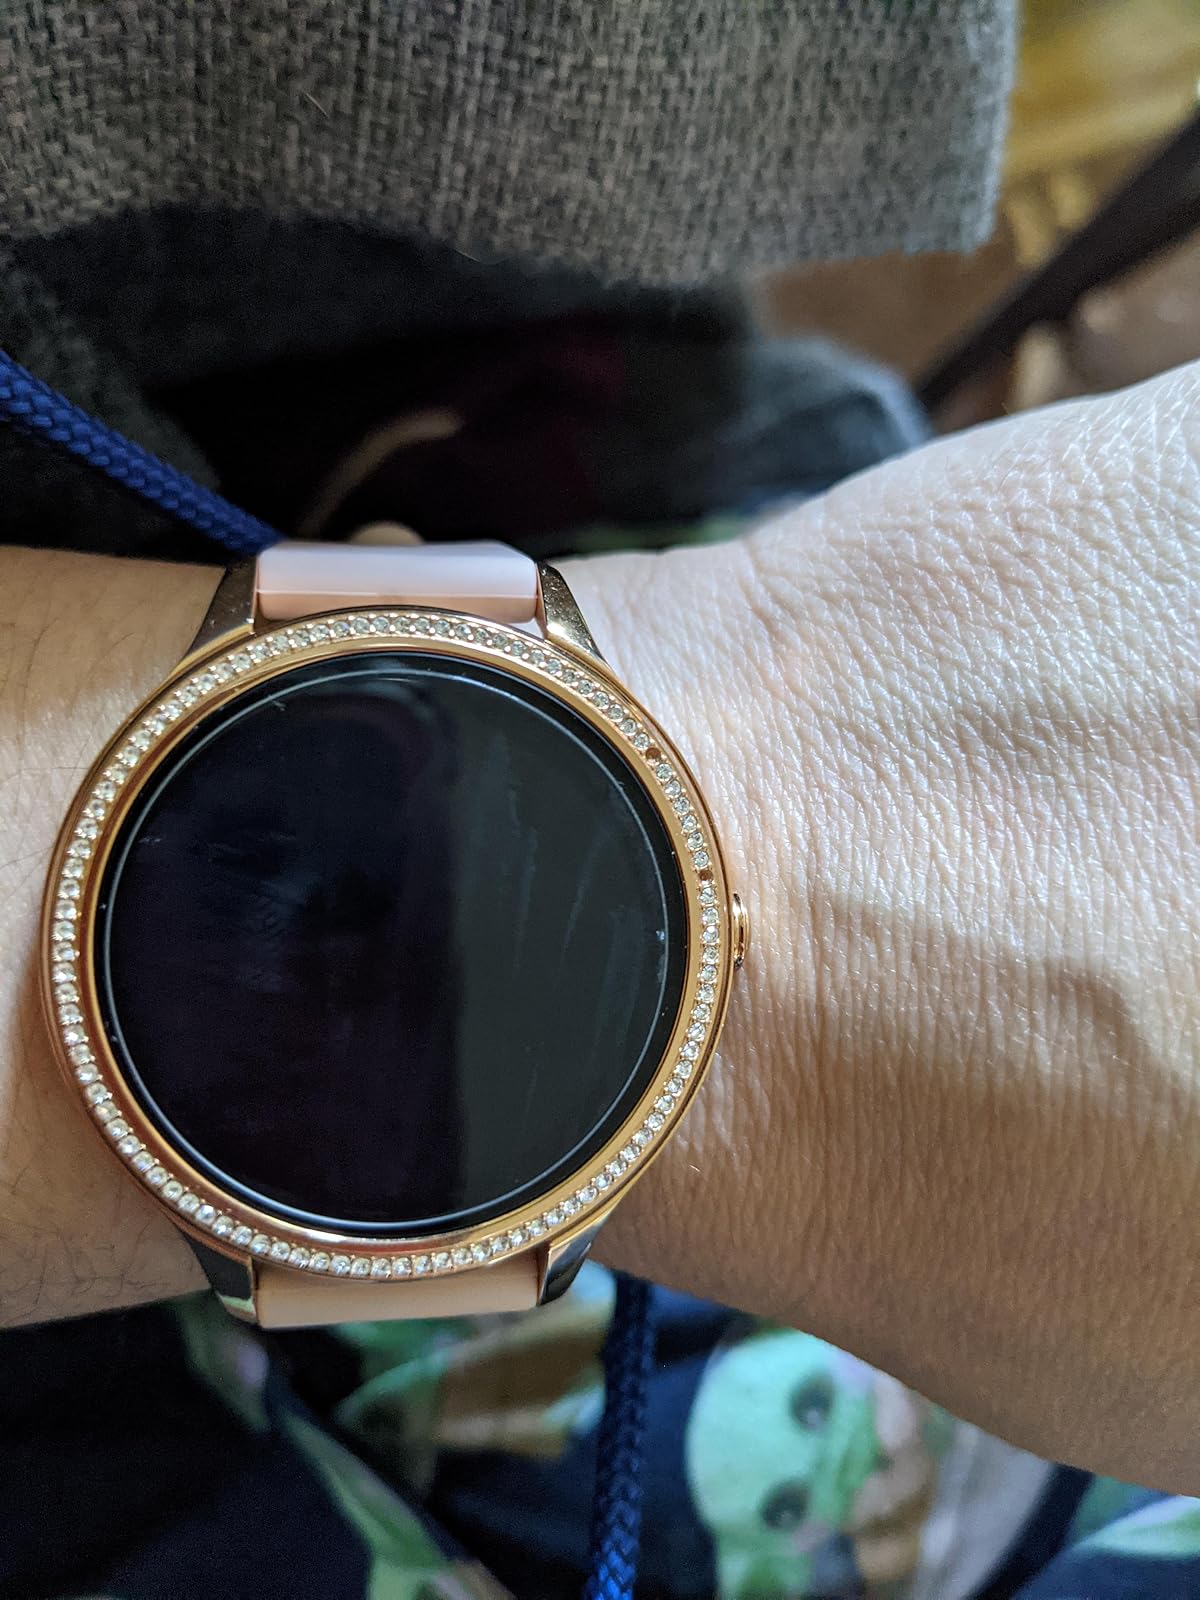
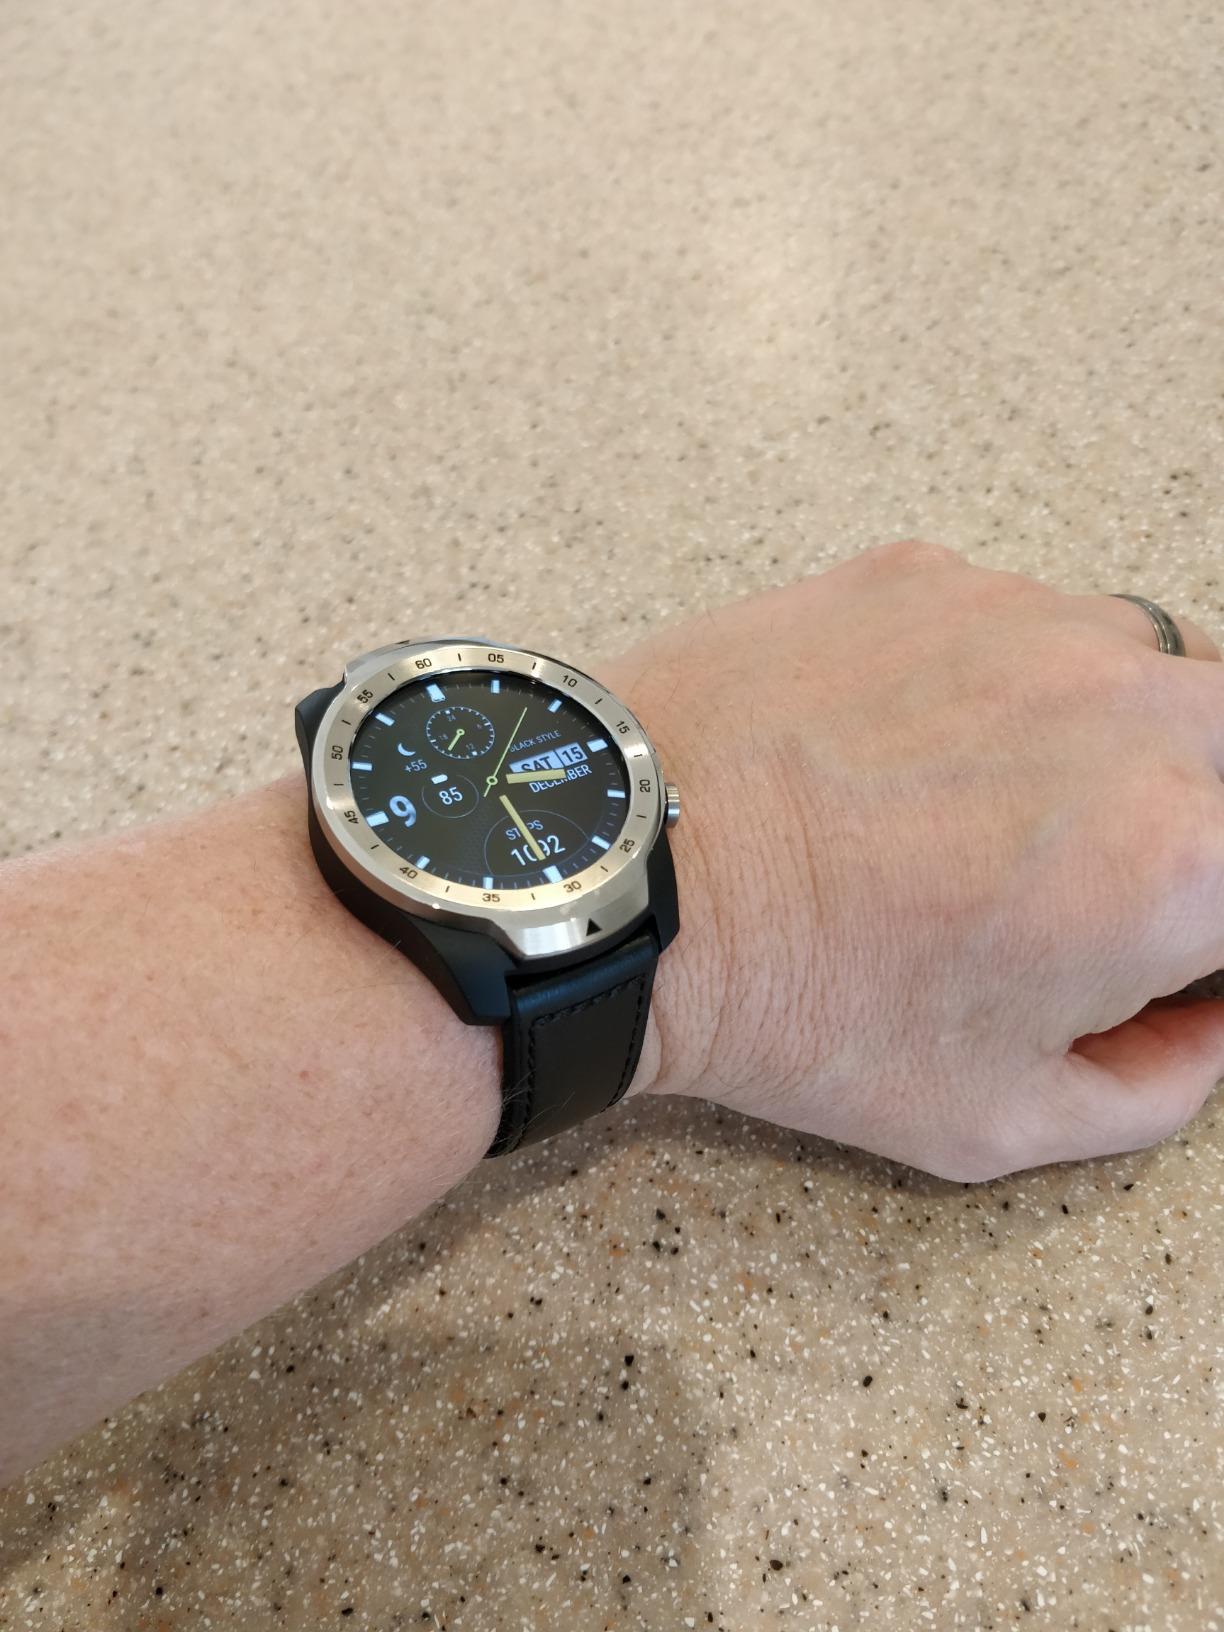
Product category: smartwatch
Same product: no